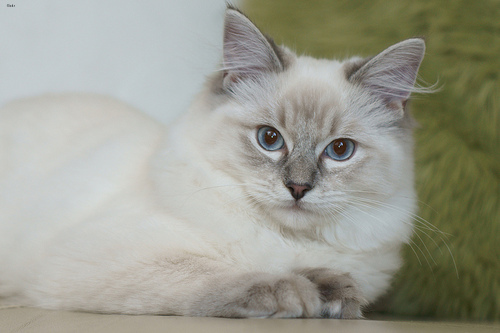
Animal: cat
Breed: ragdoll